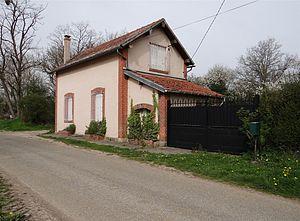
Ancienne gare ferroviaire sur la ligne d'Auneau-Ville à Dreux au Gué-de-Longroi, Eure-et-Loir, France.
Le Gué-de-Longroi est une commune française située dans le département d'Eure-et-Loir en région Centre-Val de Loire.
La ligne d'Auneau-Ville à Dreux est une ancienne ligne du réseau ferré national français. Elle reliait Auneau à Dreux en passant par Gallardon, Maintenon et Nogent-le-Roi, dans le département d'Eure-et-Loir.
Cette liste de gares d'Eure-et-Loir a pour objectif de recenser l'ensemble des gares ferroviaires, existantes ou ayant existé, situées dans le département d'Eure-et-Loir. Cette liste est classée par lignes ferroviaires, qu'elles soient uniquement départementales ou qu'elles traversent le département ; un classement alphabétique est également proposé dans la liste de gares en France.